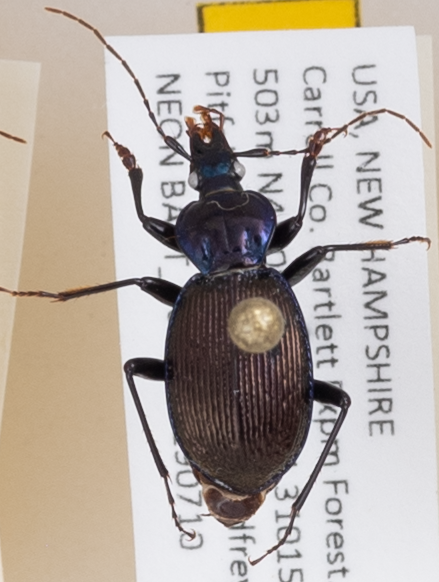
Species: Sphaeroderus canadensis canadensis
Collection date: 2019-07-10
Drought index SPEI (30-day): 0.334
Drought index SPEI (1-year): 1.28
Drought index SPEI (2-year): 0.664